Question: How is the wall covered?
Tambaya: Yaya aka rufe bangon?
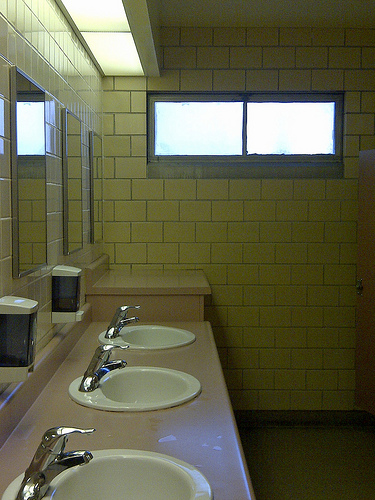
Answer: With tile.
Amsa: Da tayal.